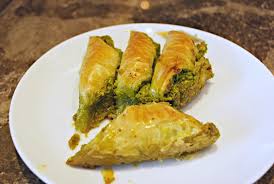
Yemek: baklava